Les Watt

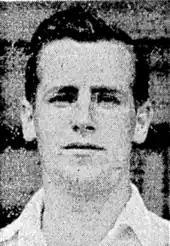
Watt in 1950

Leslie Watt (17 September 1924 – 15 November 1996) was a New Zealand cricketer who played one Test match for the New Zealand national team, against England in March 1955. He was born at Waitati in Otago in 1924.